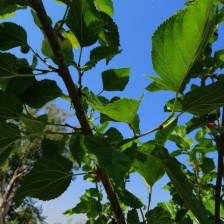
Variety: Buriram60